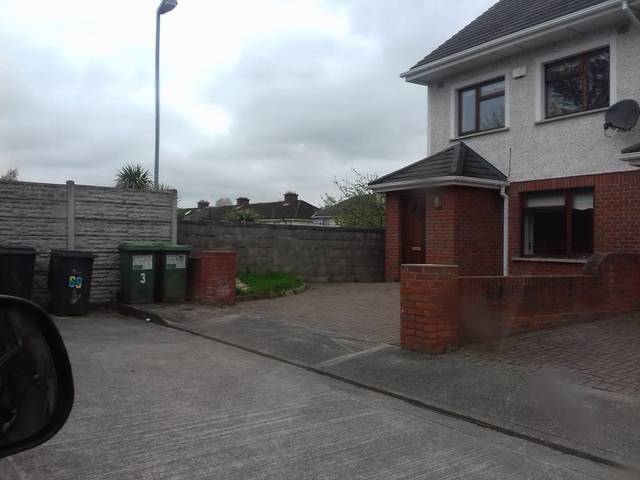
Region: Ireland
Coordinates: 53.395, -6.291